Astyanax caballeroi

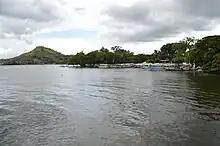
Fishing boats docked on the shore of Lake Catemaco.

"Astyanax caballeroi" is endemic to Lake Catemaco and several surrounding rivers in Veracruz, Mexico. The region is one of the most humid in the country, and has high temperatures, up to ; the lake itself is situated above sea level. "A. caballeroi" is known to be abundant therein, and has been collected alongside species from the genera "Xiphophorus", "Poecilia", "Dorosoma", and "Heterandria".